Gagik Harutyunyan

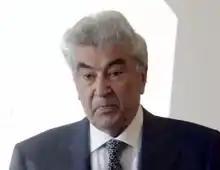
Harutyunyan in 2014

Gagik Garushi Harutyunyan (born 23 March 1948) is an Armenian politician and jurist who served as the president of the Constitutional Court of Armenia from 1996 to 2018. He served as Prime Minister of Armenia from 22 November 1991 to 30 July 1992.